Sheikh Danun

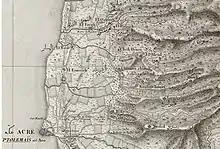
Jacotin's map of the area, in 1799

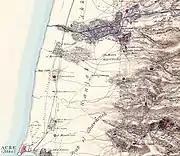
Survey of Western Palestine map from 1880, showing the area, including Kh. Buda

A map by Pierre Jacotin from Napoleon's invasion of 1799 shows both places, named as "Cheik Daoud" and "Cheik Denou".